Paul Castiglia

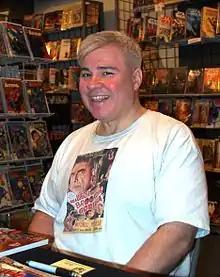

Paul Castiglia is an American comic book writer and editor known for his work for Archie Comics, including his work on "Sonic the Hedgehog", "Archie's Weird Mysteries" and his editing work on the "Archie Americana Series". He has also written non-fiction text articles for magazines and books on pop culture, has recorded music under the name Paul Cast, is a documentary film producer, and is the co-writer of two animated series, "Thomas & Friends Adventures" for Mattel Toys, and "Cocoa Talk" for Minno.